Hopewell Associate Reformed Presbyterian Church

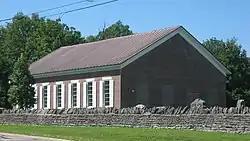

Historic Associate Reformed Church and Cemetery (also known as Historic Hopewell Church Inc) is a historic church in Morning Sun, Ohio.